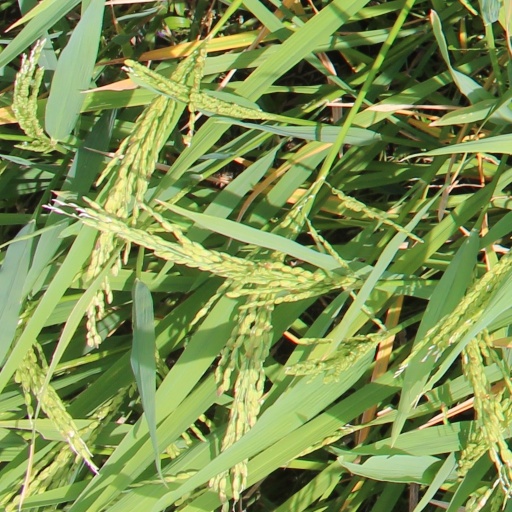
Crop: rice